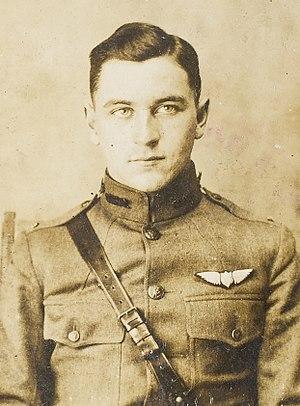
Arthur Raymond Brooks, né le 1ᵉʳ novembre 1895 à Framingham et décédé le 17 juillet 1991 Summit, était un aviateur, as de l'Aviation Section durant la Première Guerre mondiale, crédité de six victoires.